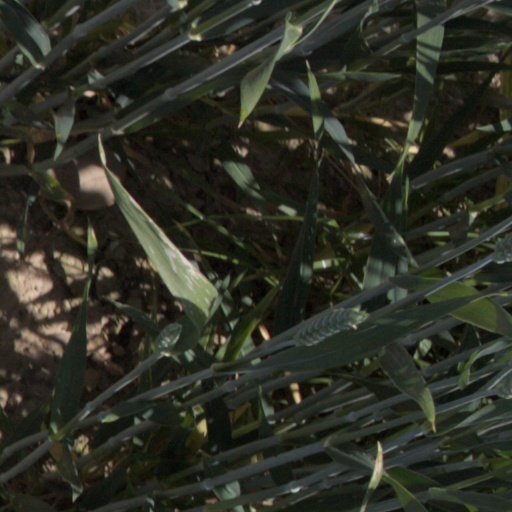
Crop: wheat